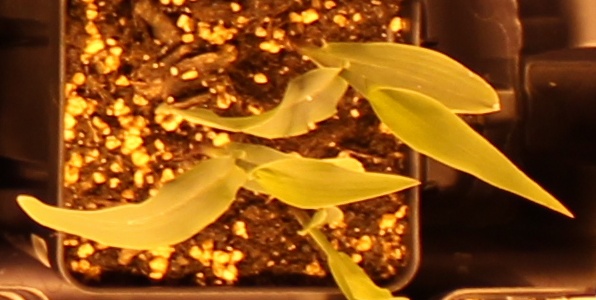
Label: Corn